Telmatosaurus

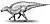
Life restoration

The holotype, NHMUK PV R 3386 (previously referred to as BMNH R 3386), was found in the Haţeg Basin in a layer of the Sânpetru Formation dating from the Maastrichtian, about 68 million years old, at the time part of the Haţeg Island, one of the islands of the European Archipelago. It consists of a skull with lower jaws.